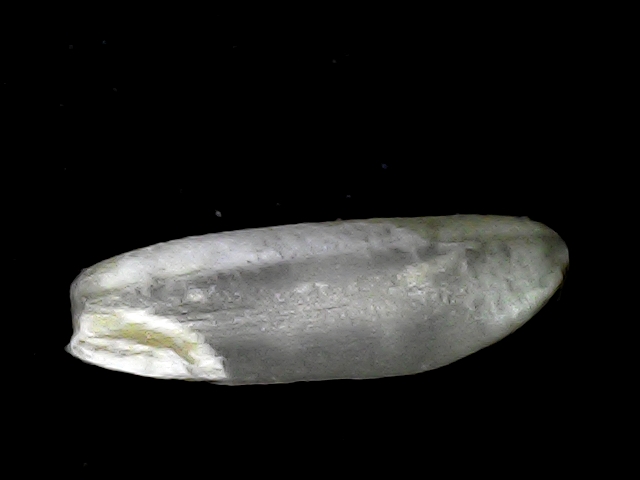
Rice variety: BD75